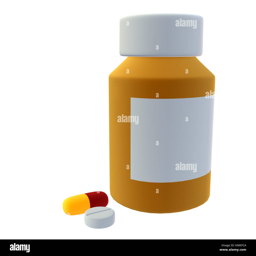
bottle of pills on a white background